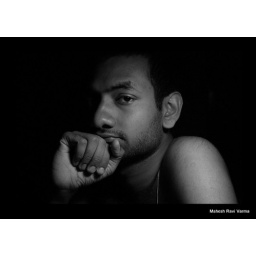
A trial under my table lamp